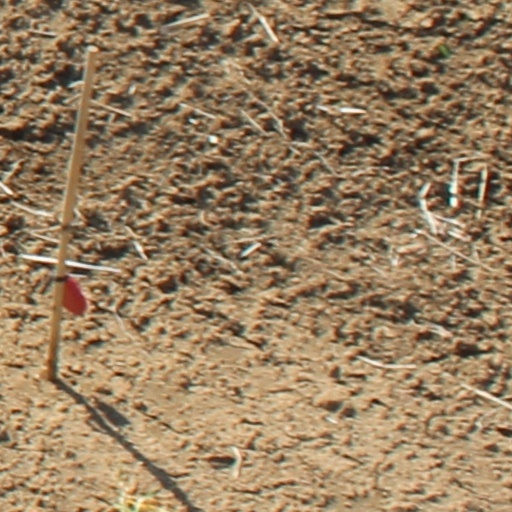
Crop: wheat